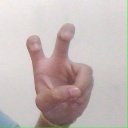
अक्षर: ई